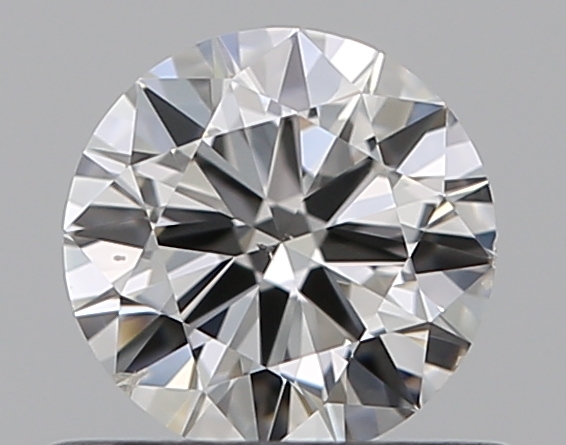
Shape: round
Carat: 0.5
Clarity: SI2
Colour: G
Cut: VG
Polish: EX
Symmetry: VG
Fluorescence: N
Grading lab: GIA
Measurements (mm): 5.11 x 5.15 x 3.05